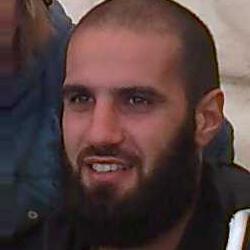
Age: 25